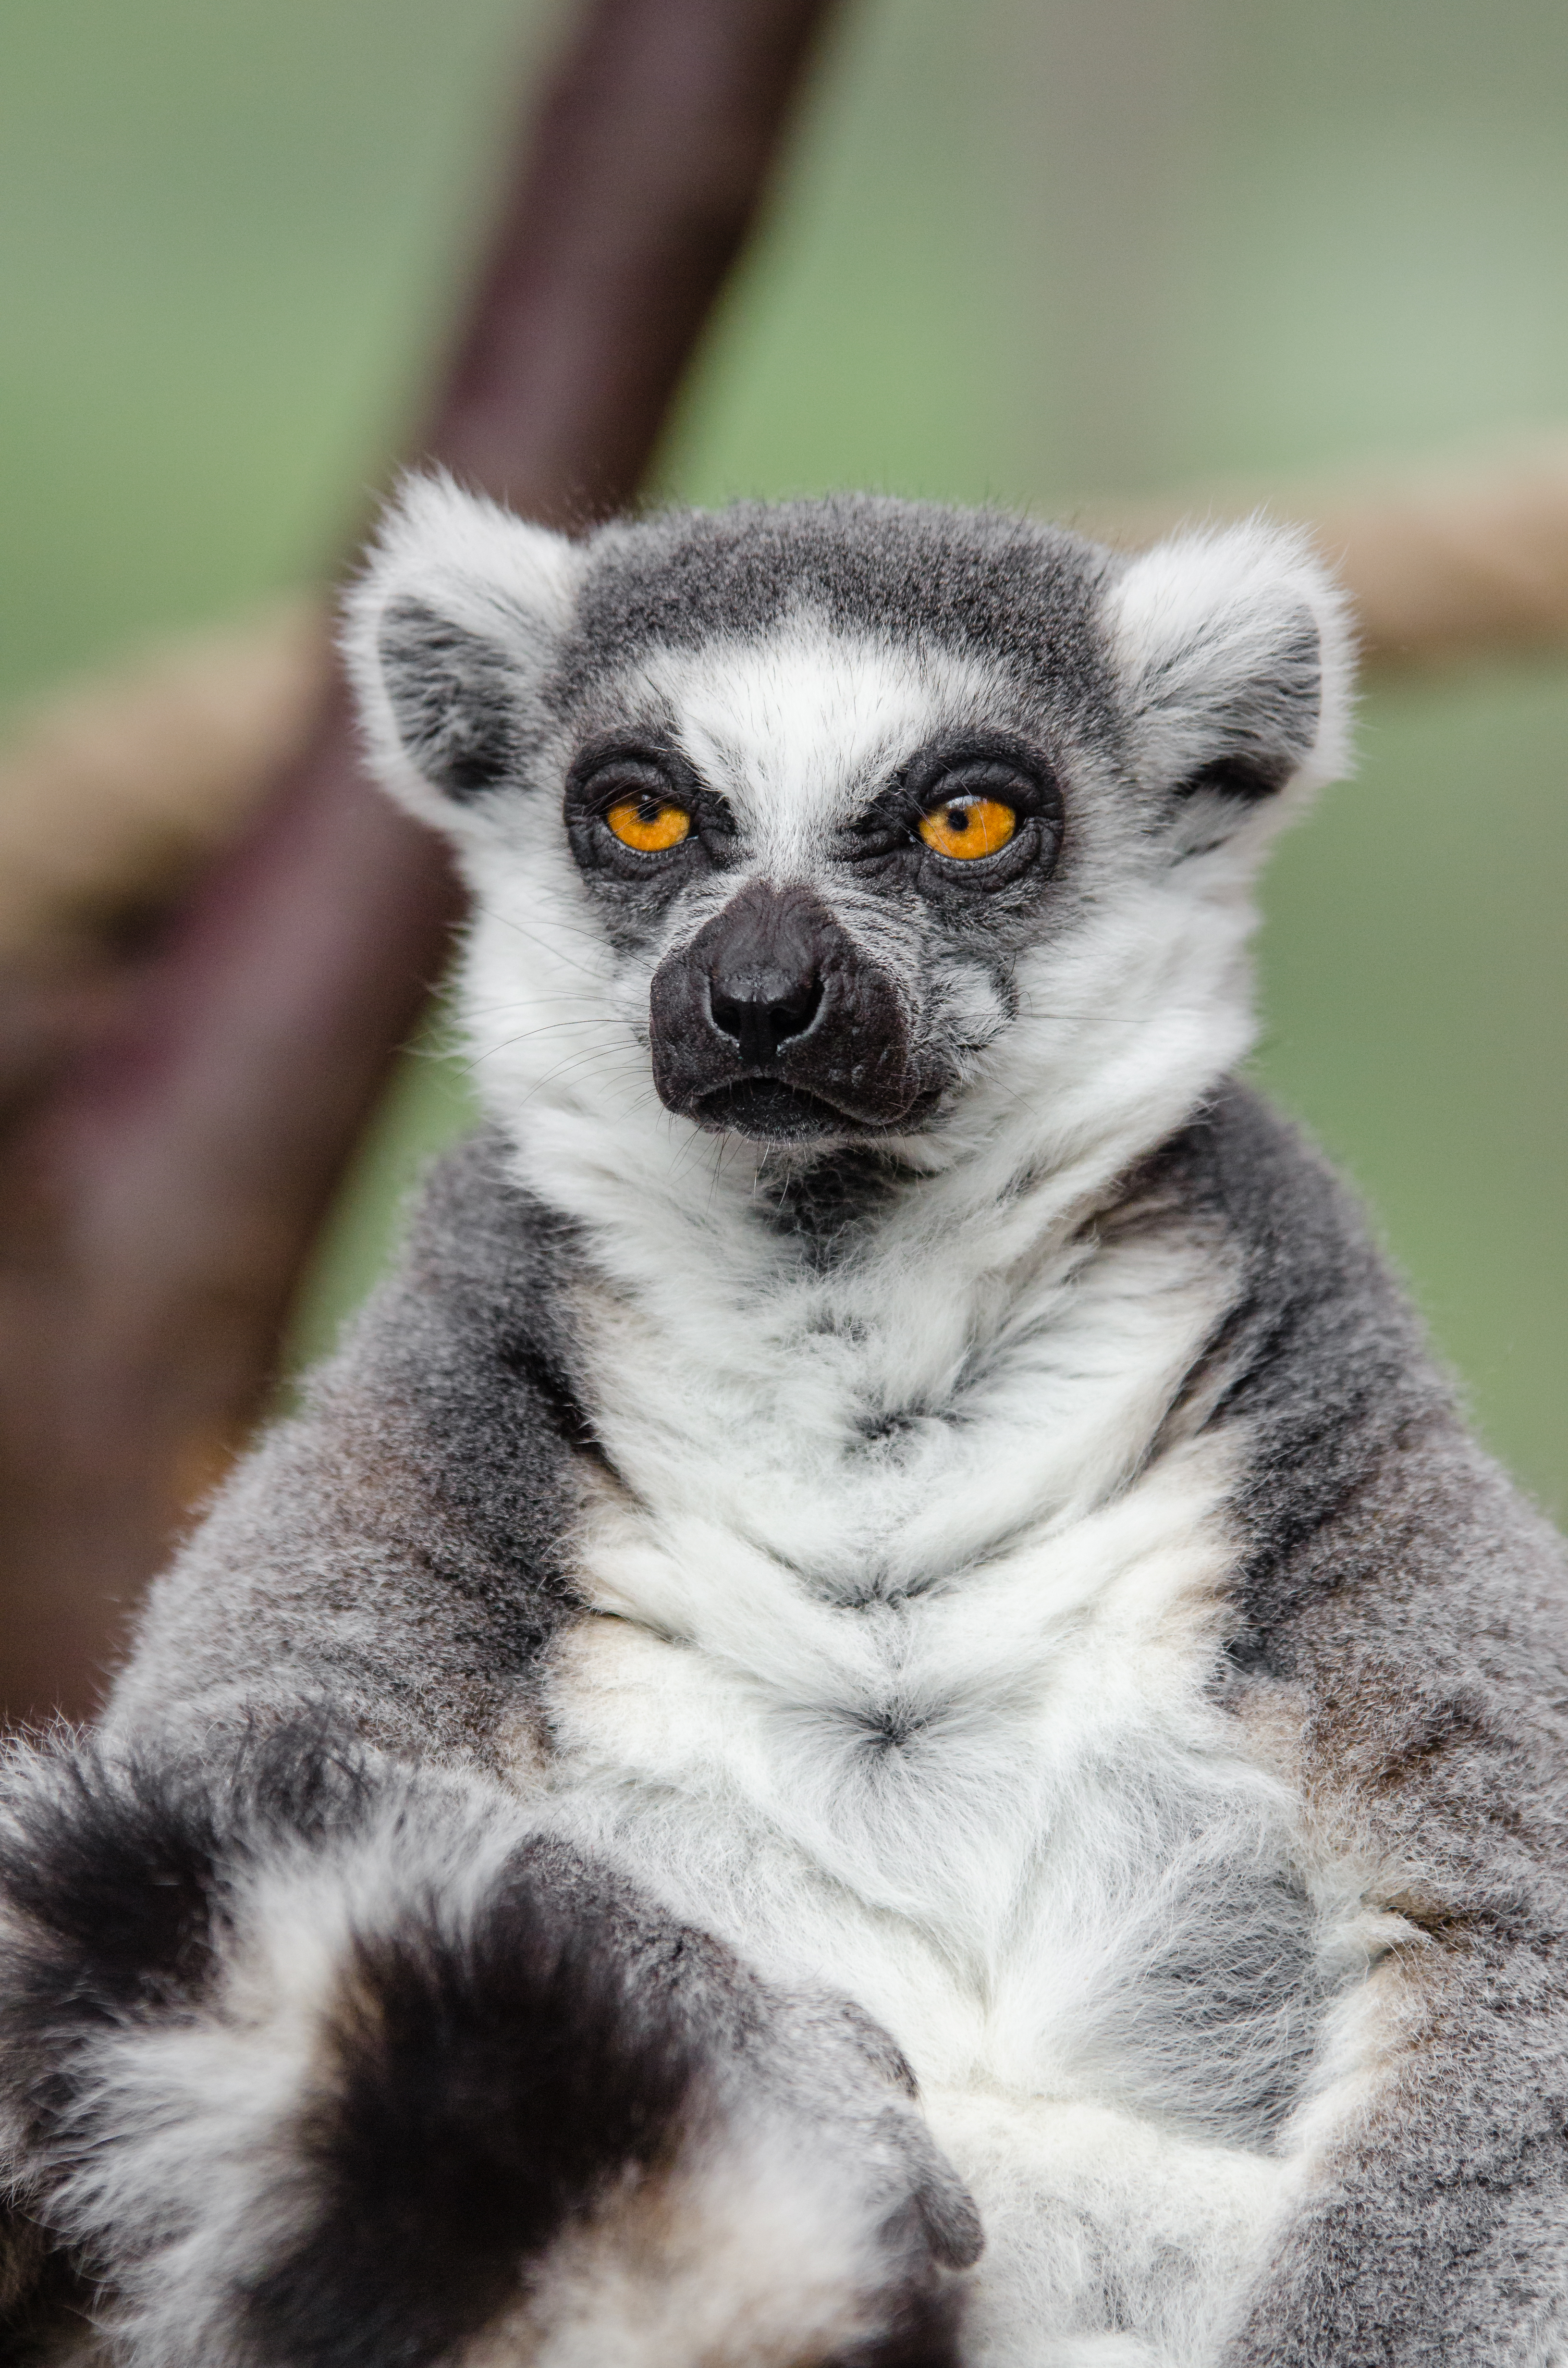
animal, wildlife, zoo, mammal, fauna, primate, close up, whiskers, madagascar, vertebrate, lemur